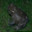
Label: frog